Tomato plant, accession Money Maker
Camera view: bottom (45 deg); turntable rotation: 90 degrees
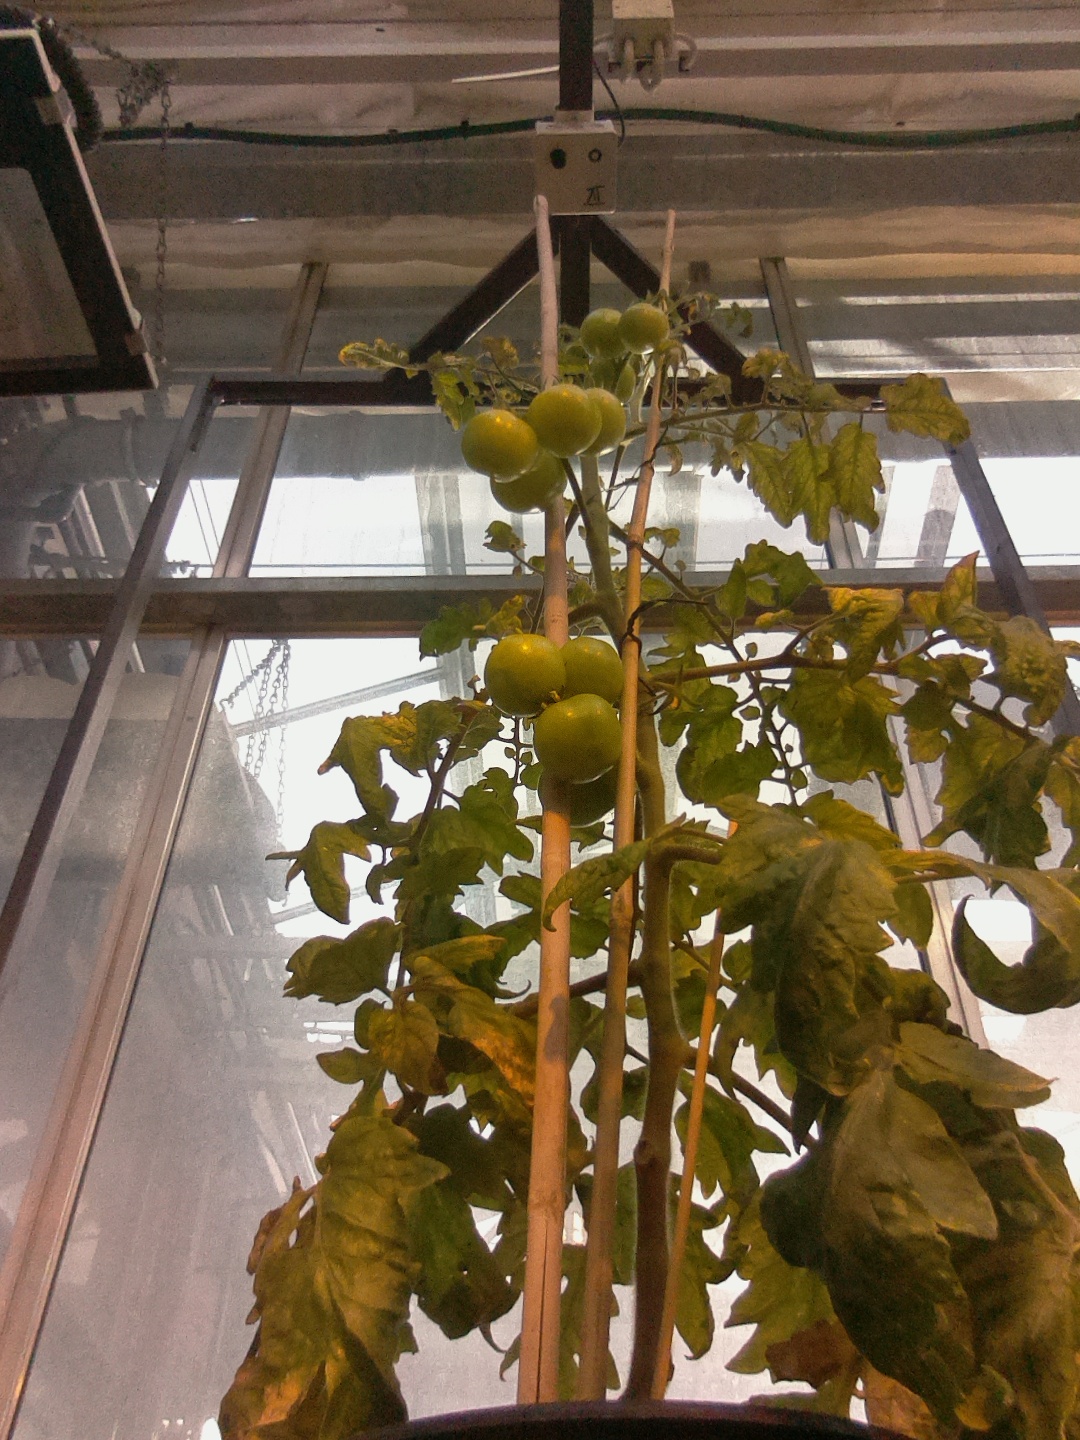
BBCH growth stage 76: 60%-70% of final fruit size